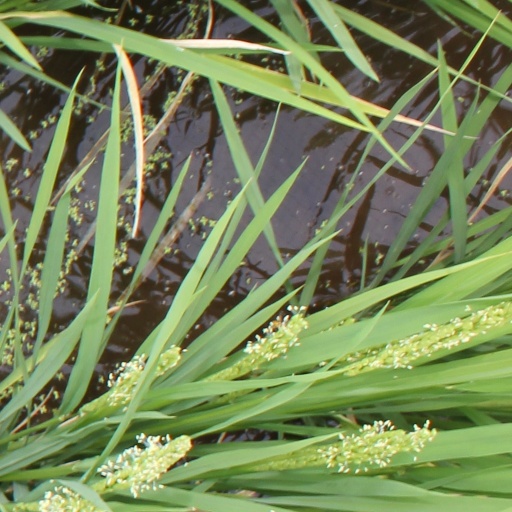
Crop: rice